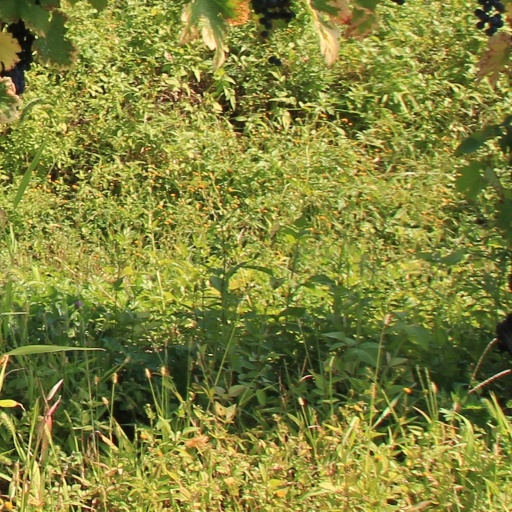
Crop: grape